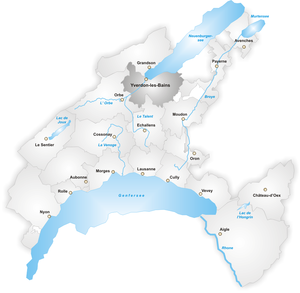
Le district d'Yverdon est l'un des 19 anciens districts du canton de Vaud.